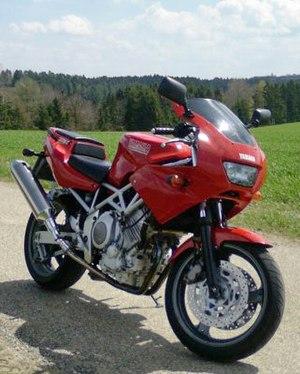
La TRX est un modèle de moto sportive semi-carénée, commercialisée en 1995 par le constructeur japonais Yamaha.